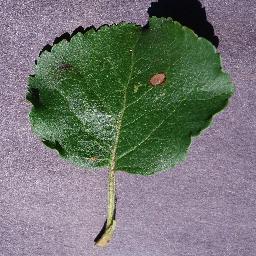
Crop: apple
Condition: black_rot